Respiratory tract antimicrobial defense system

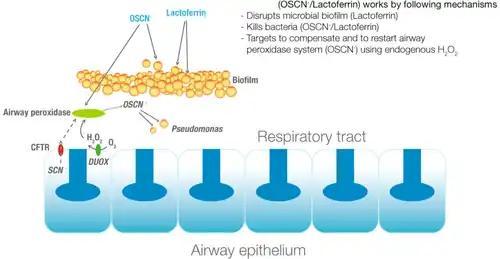
Schematic diagram of the respiratory tract antimicrobial defense system.

Lactoferrin (LF) is a multifunctional protein which is an essential part of the respiratory tract antimicrobial defense system. LF proteolysis produces the small peptides lactoferricin and kaliocin-1 both with antimicrobial activity.